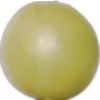
Label: Grape White 2